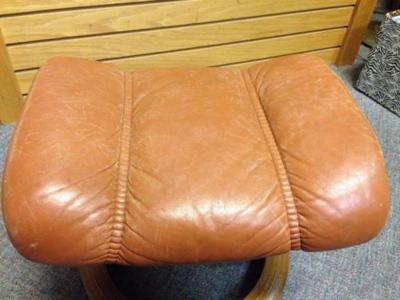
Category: chair